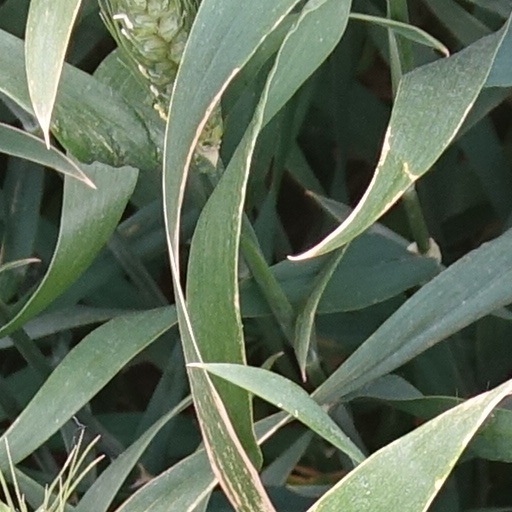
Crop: wheat